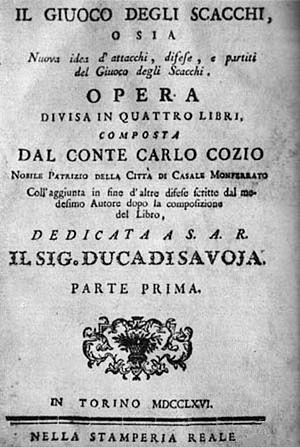
Carlo Cozio est un comte et joueur d'échecs italien né vers 1715 à Casale Monferrato et mort vers 1780. Le nom de Cozio a été donné à une ouverture du jeu d'échecs, variante de la partie espagnole : la défense Cozio.